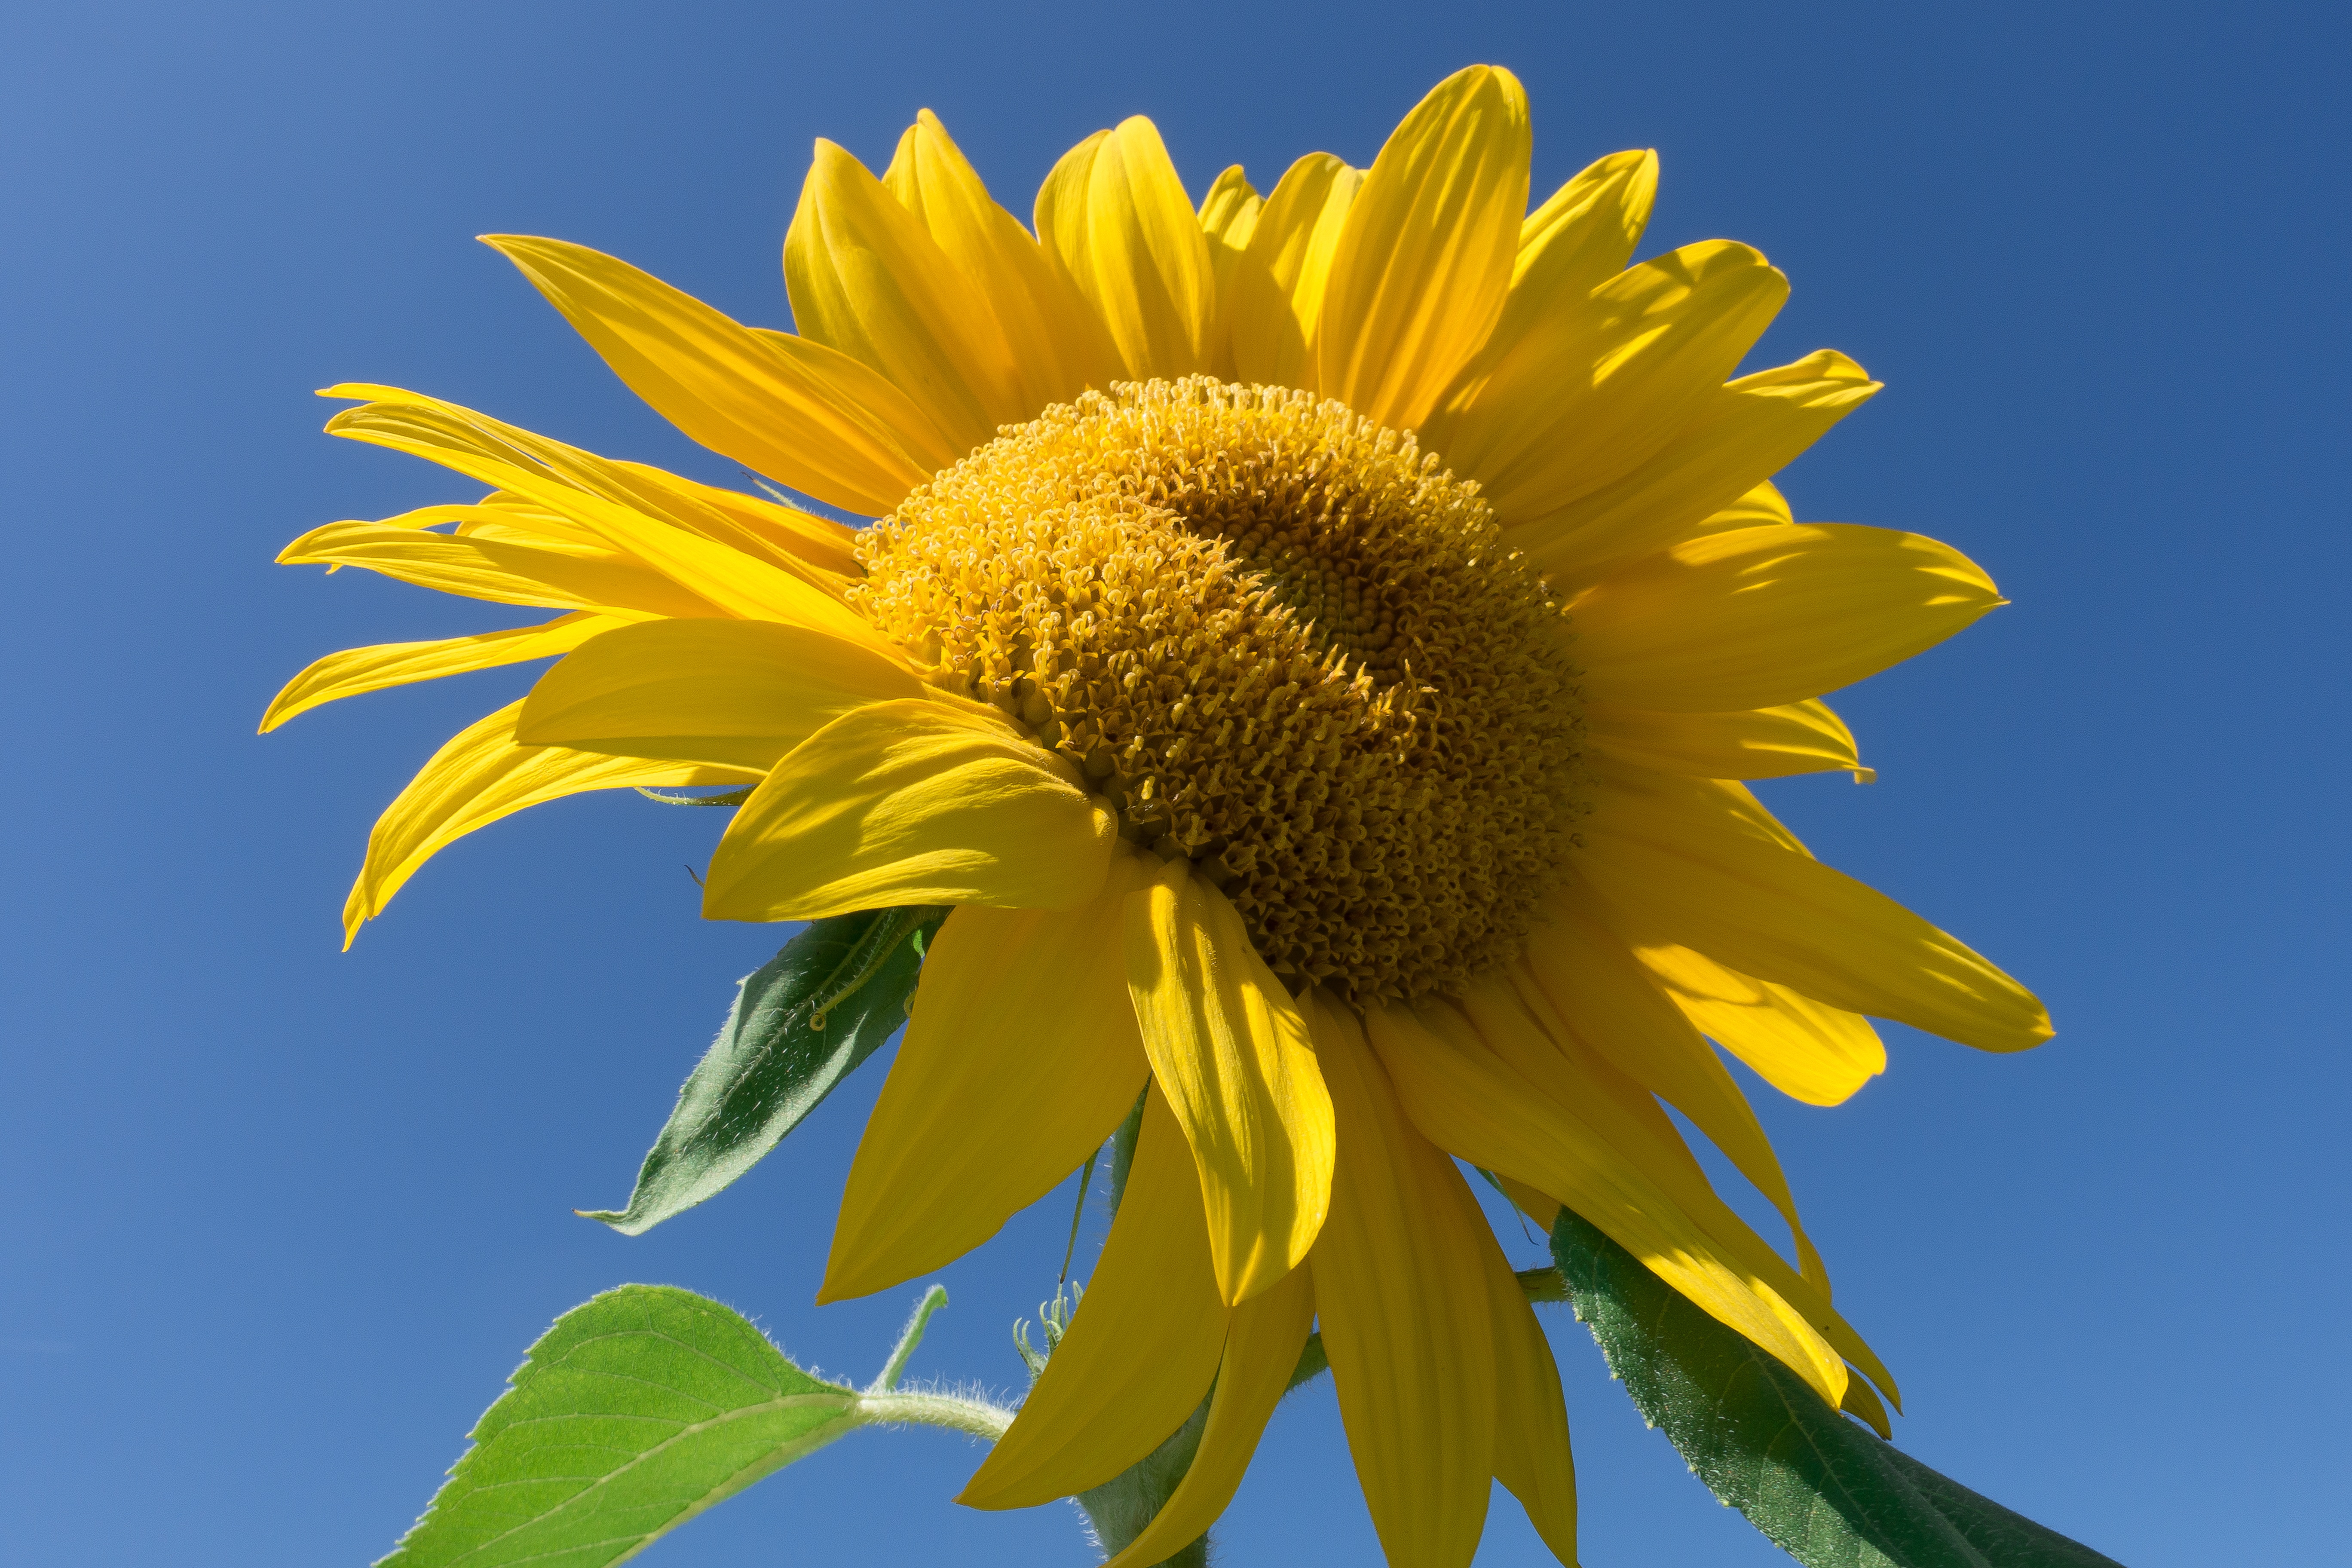
nature, blossom, plant, sky, field, flower, petal, bloom, summer, green, yellow, flora, sunflower, sunny, sun flower, macro photography, flowering plant, daisy family, helianthus annuus, asterales, sunflower seed, plant stem, land plant